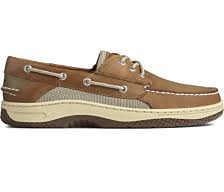
Label: Boat